Howard Matz

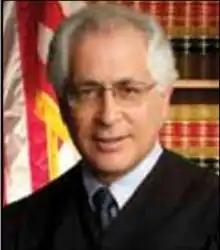
circa 2012

Alvin Howard Matz (born August 3, 1943) is a former United States district judge of the United States District Court for the Central District of California.